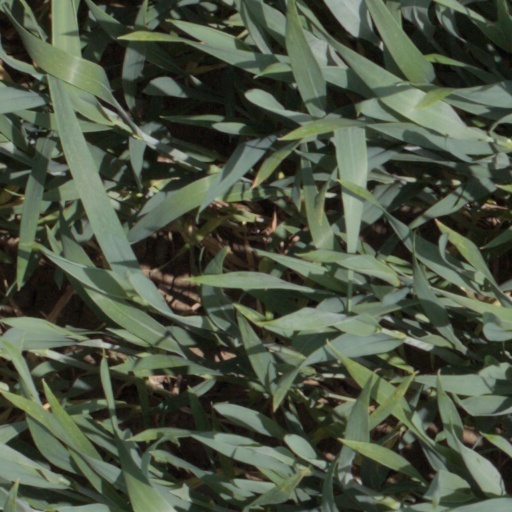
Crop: wheat